Metropolitan Reticular Matrix Planning

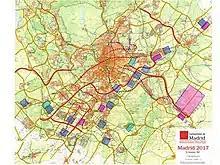
Dialogue between administrations produced metropolitan strategic projects for investment and implementation within the metropolitan vision of the Madrid Plan.

The Reticula, like a music pentagram, are the structural framework to hold the notes. The cells of the Matrix are the substantive units. They constitute the uniqueness of metropolitan space: the architecture of the metropolis.